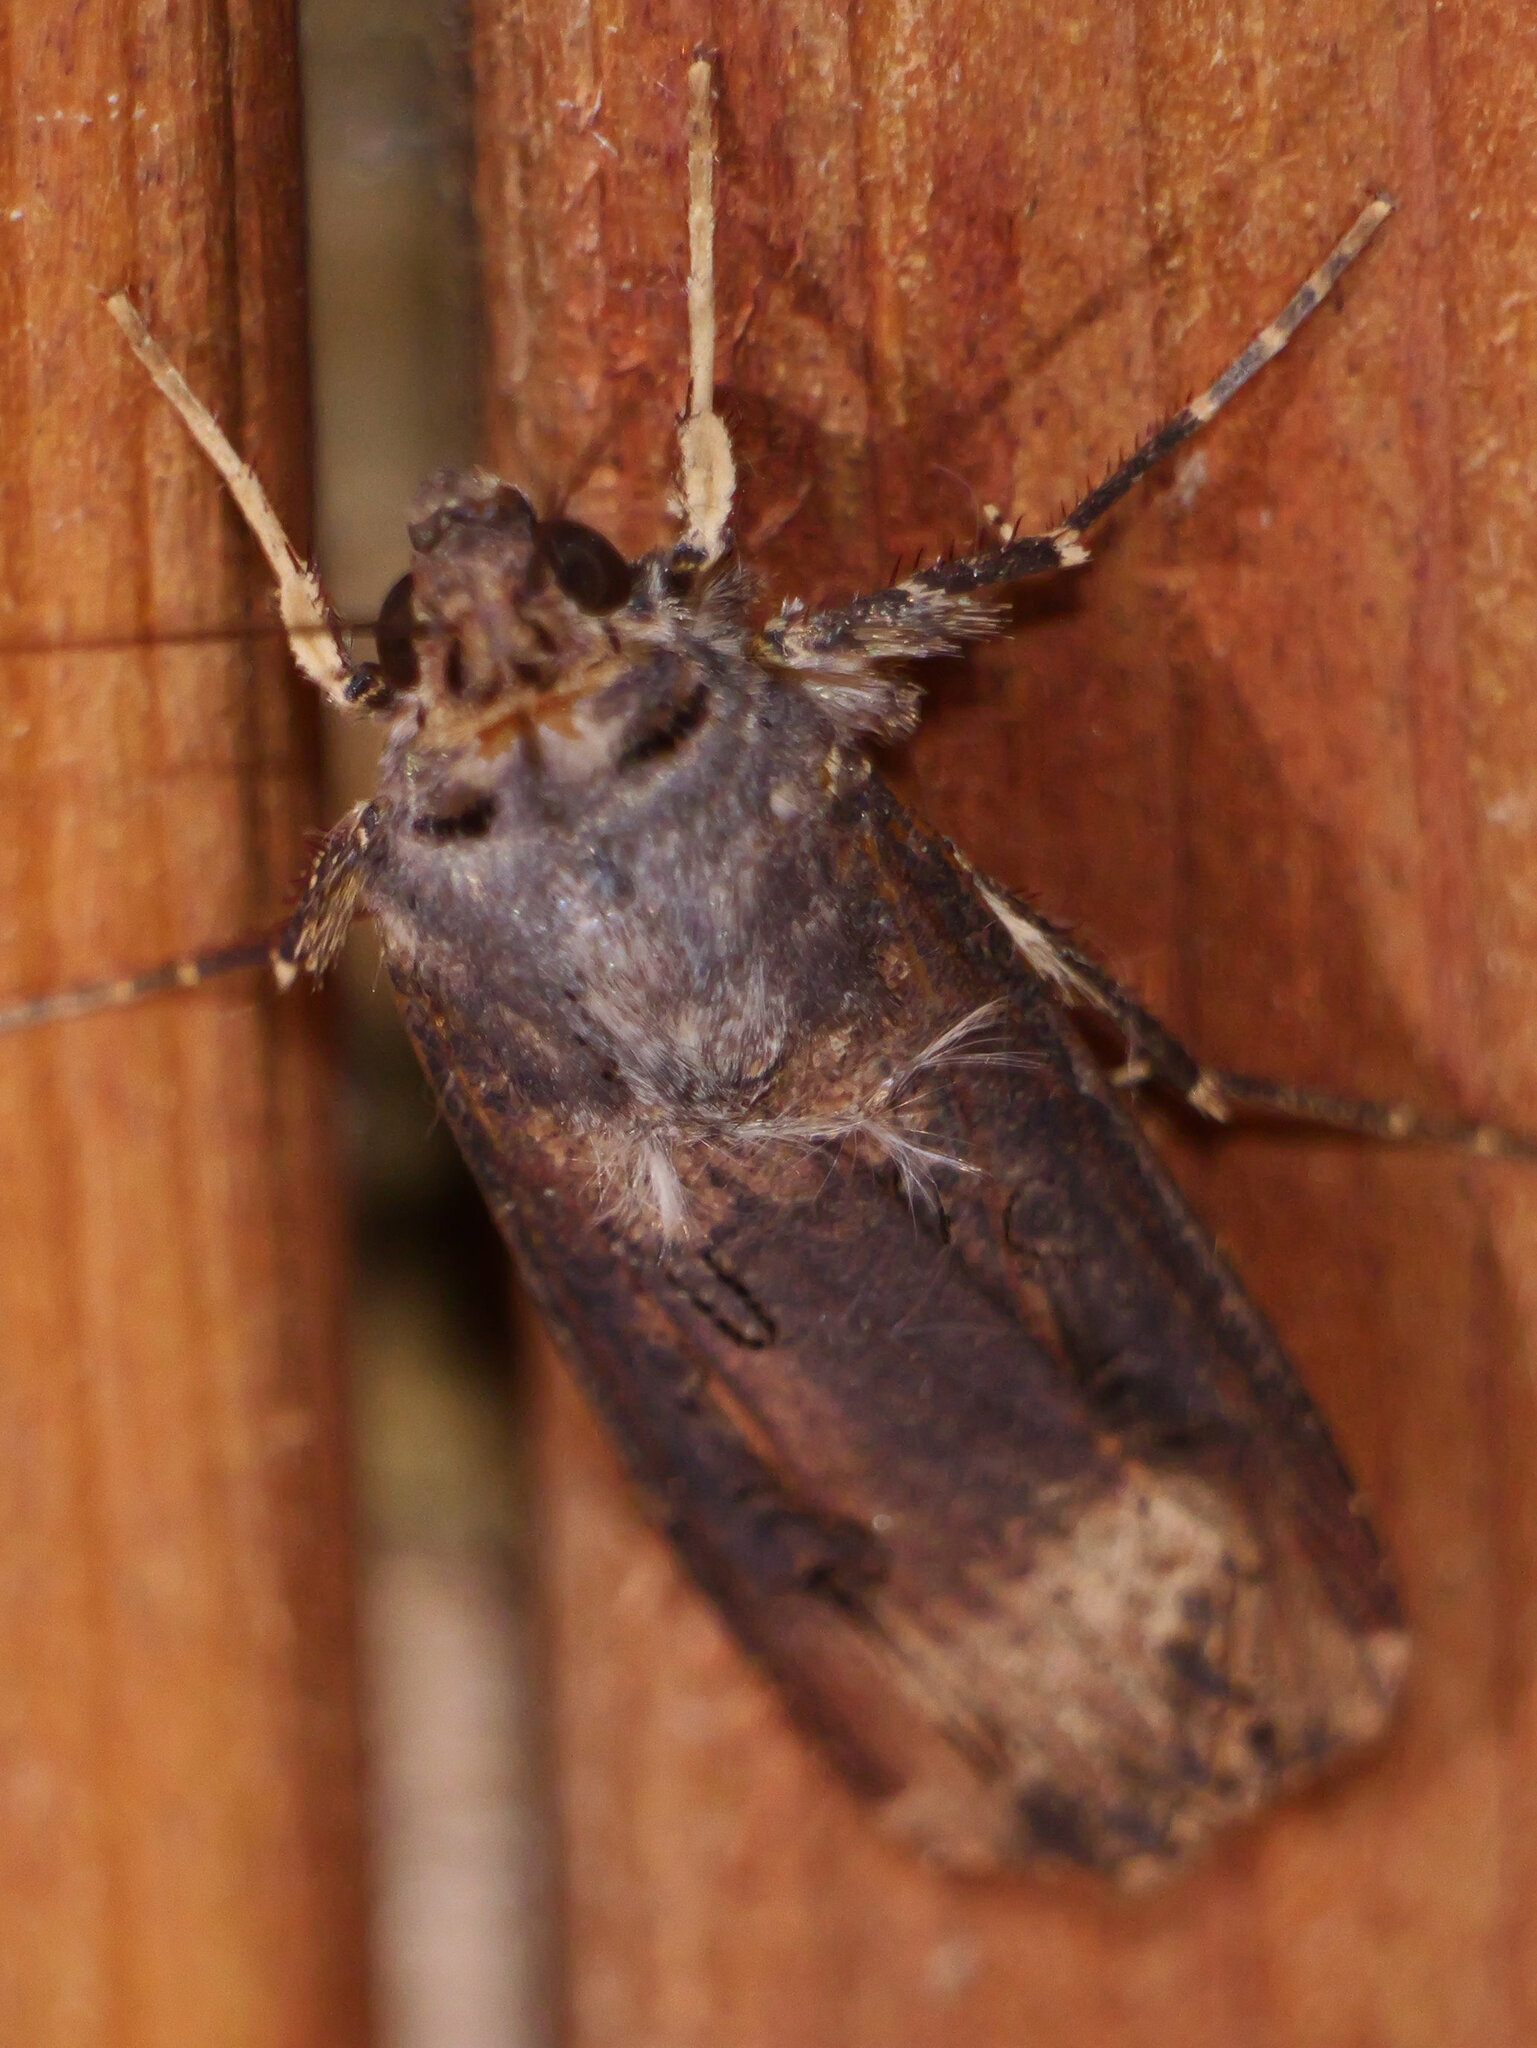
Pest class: cutworms